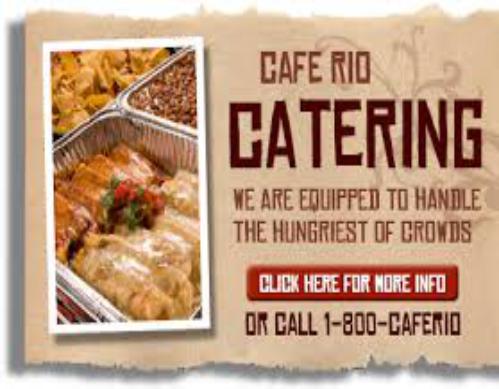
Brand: Cafe Rio
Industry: Food